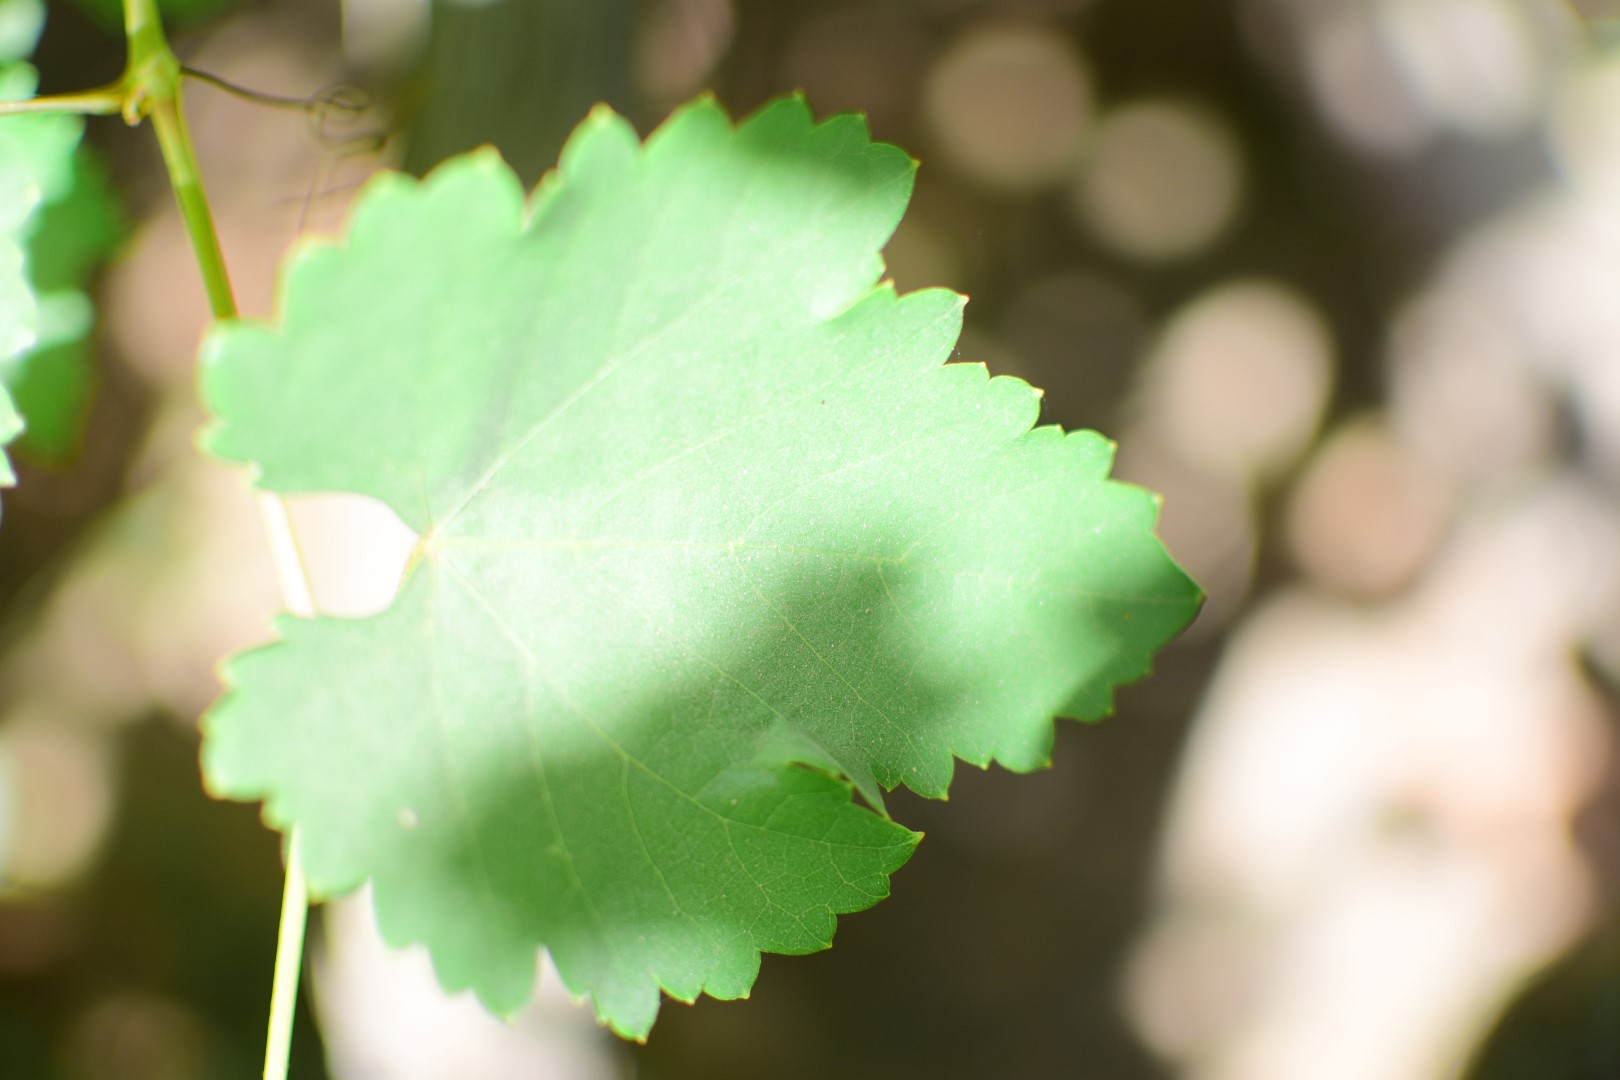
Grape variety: Frinsi